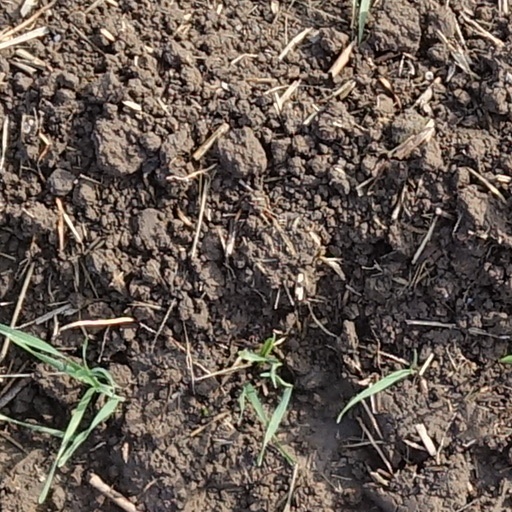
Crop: wheat